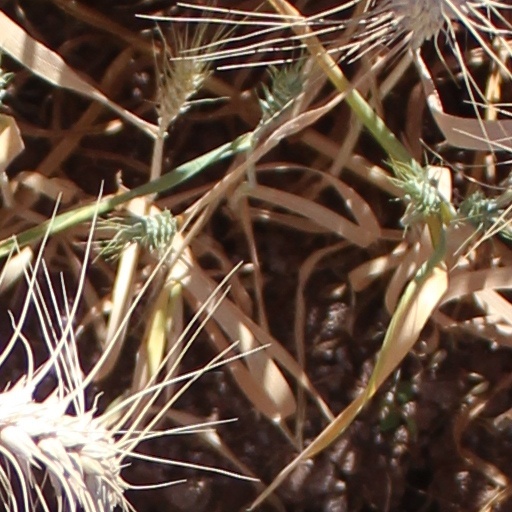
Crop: wheat